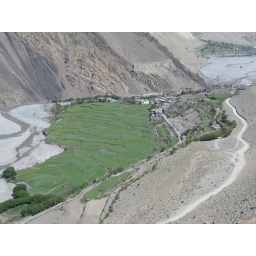
Close up of Kagbeni, with the dried up river bed of the Kali Gandaki above and below it